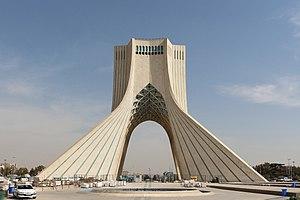
Tour Azadi, Téhéran, Iran
Téhéran [teeʁɑ̃], est la capitale et la plus grande ville d'Iran. Située dans le nord du pays, au pied des monts Elbourz, la ville donne son nom à la province dont elle est également la capitale. Téhéran a vu sa population multipliée par 40 depuis qu'elle est devenue la capitale à la suite du changement de dynastie de 1786. En 2015, la ville compte environ 9 000 000 habitants ; et l'agglomération plus de 15 000 000. La ville possède un métro et un dense réseau autoroutier.
La tour Azadi ou mémorial des rois est l'un des symboles de la ville de Téhéran.